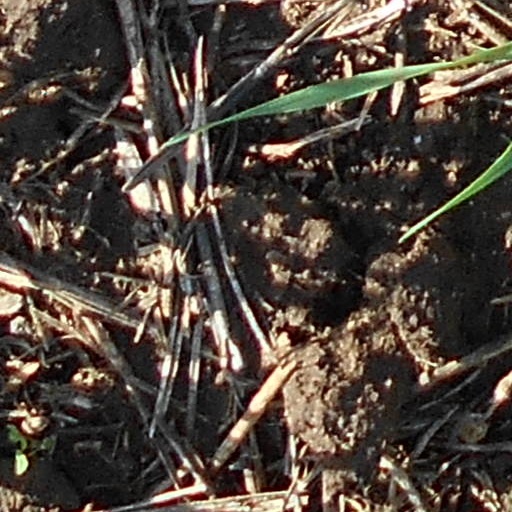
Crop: wheat